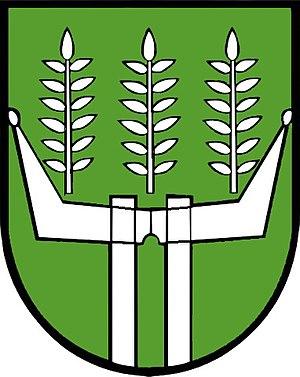
Gasen est une commune autrichienne du district de Weiz en Styrie.